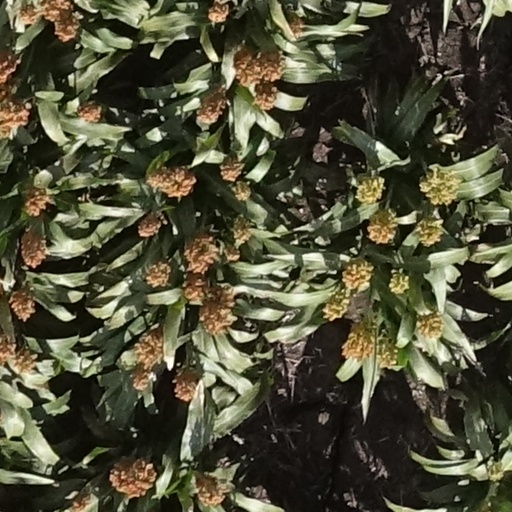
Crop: sorghum